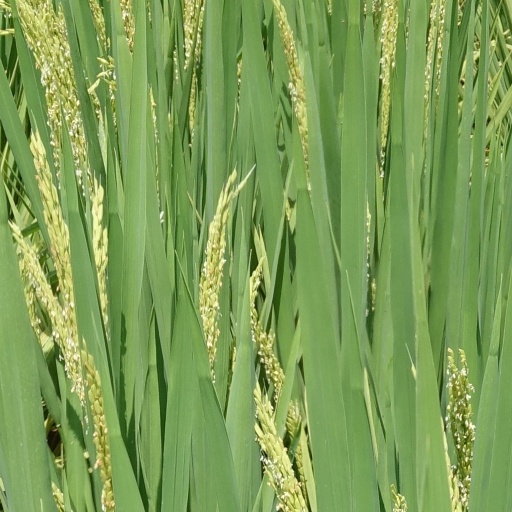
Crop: rice